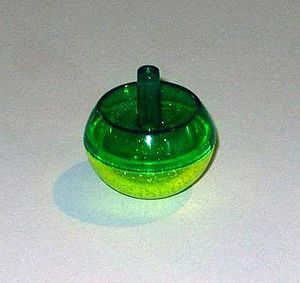
Tippetop
Tippetop der ligger stille
Tippetoppen er en snurretop, der er opbygget som en beskåret kugle med et håndtag.